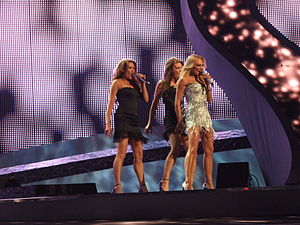
Charlotte Perrelli / Diskografi
Charlotte under semifinalen
Charlotte Perrelli, er en svensk dansebands- og popsangerinde, der vandt Eurovision Song Contest 1999 med Take Me To Your Heaven.